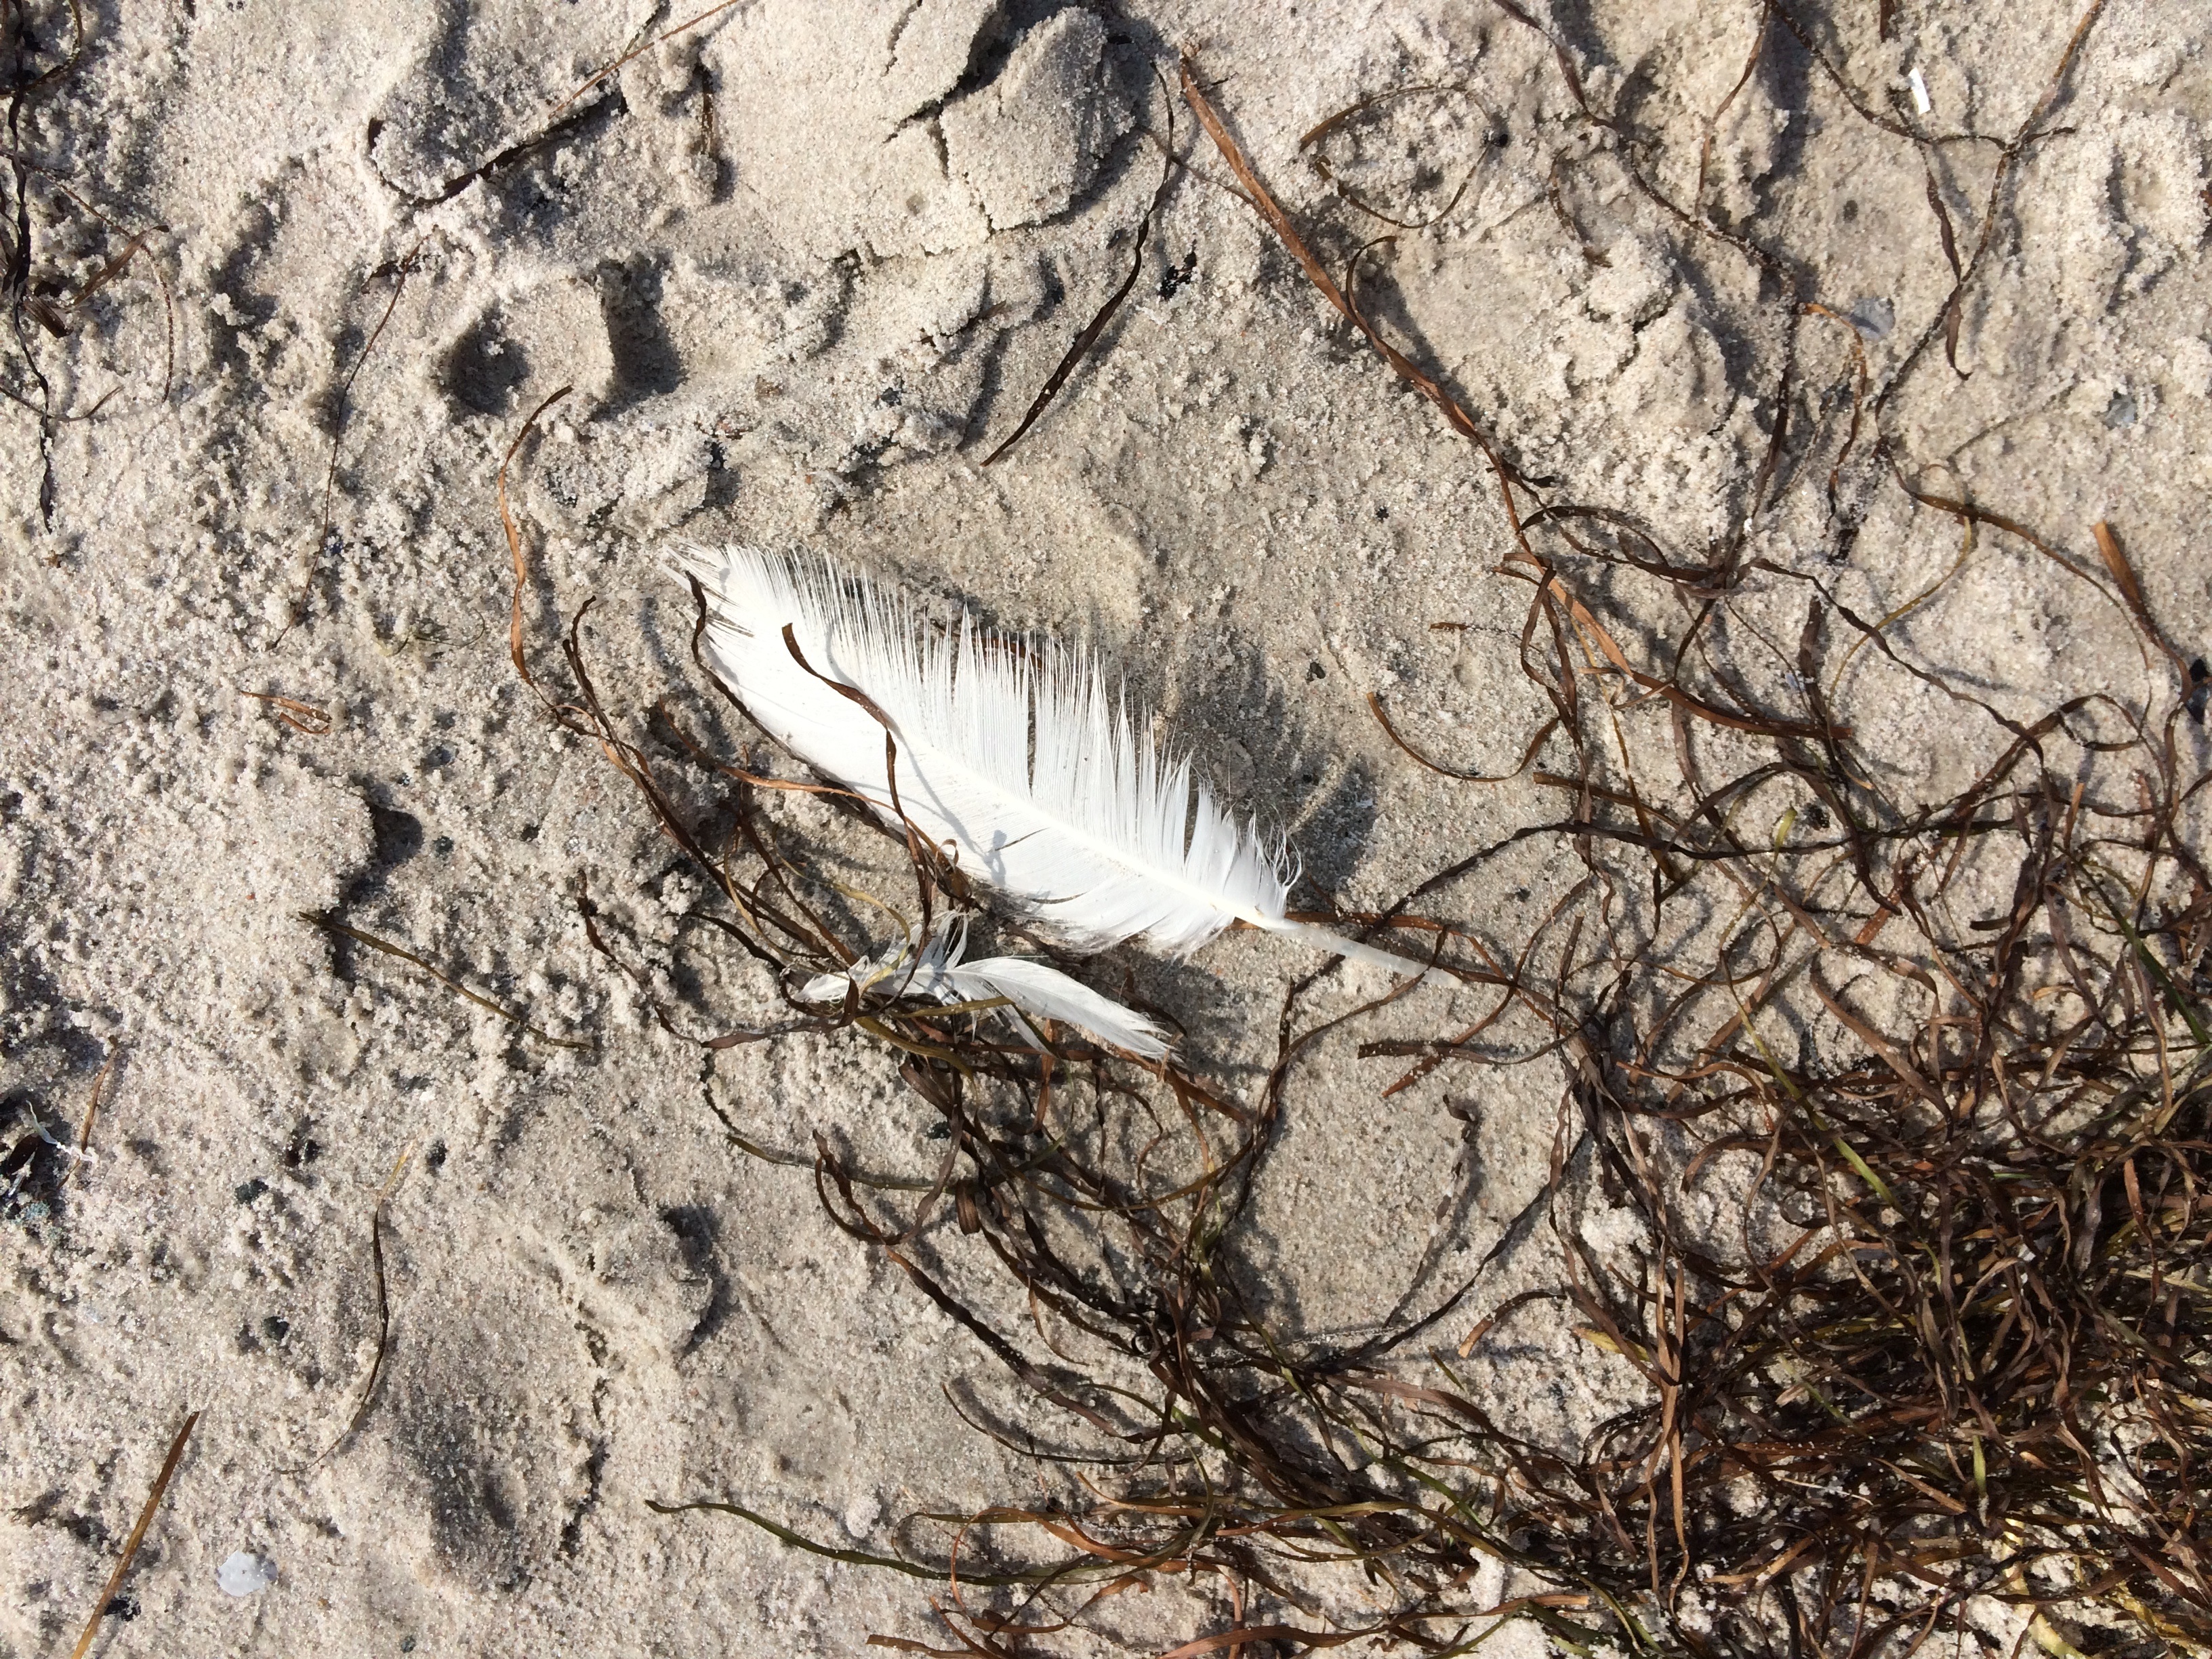
beach, tree, sand, branch, winter, white, wildlife, spring, soil, fauna, geology